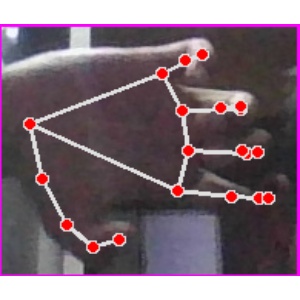
अक्षर: त